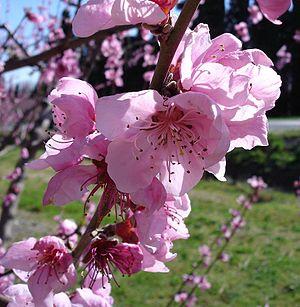
Le Pêcher, parfois appelé Pêcher commun, est une espèce d'arbres fruitiers de la famille des Rosacées, cultivée pour son fruit comestible, la pêche.